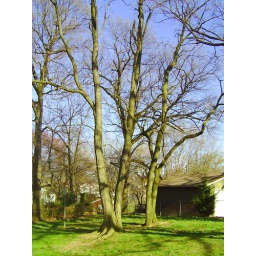
Huge black locusts (Robinia pseudoacacia) in park behind house